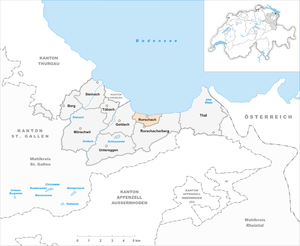
Rorschach est une commune suisse du canton de Saint-Gall, située dans la circonscription électorale de Rorschach.